Flexible-fuel vehicles in Brazil

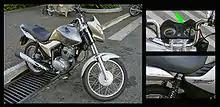
The Honda CG 150 Titan Mix was the first flex-fuel motorcycle sold in the world. The fuel gauge has a warning mix light indicating the minimum gasoline blend required to avoid cold start problems.

After the market launch of the Gol 1.6 Total Flex, the first commercial flexible fuel vehicle capable of running on any blend of gasoline and ethanol, GM do Brasil followed three months later with the Chevrolet Corsa 1.8 Flexpower, using an engine developed by a joint-venture with Fiat called PowerTrain. , the following 14 carmakers build and sell flexible fuel vehicles in Brazil: Citroën, Chery, Fiat, Ford, GM do Brasil (Chevrolet), Honda, Hyundai, Kia Motors, Mitsubishi, Nissan, Peugeot, Renault, Toyota and Volkswagen.